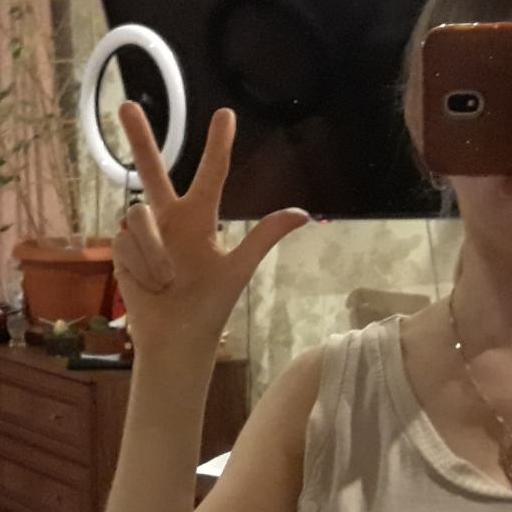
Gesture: three2